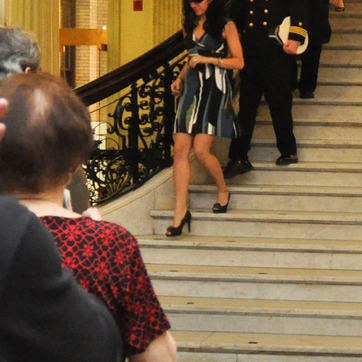
Material: skin